Chris Wood (footballer, born 1991)

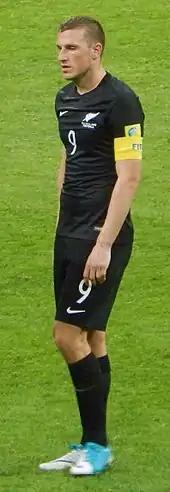
Wood playing for New Zealand at the 2017 FIFA Confederations Cup

Wood represented New Zealand at under-17 level and was a standout performer for the All Whites at the 2007 FIFA U-17 World Cup, a tournament which earned him a trial with West Brom, for whom he later signed.